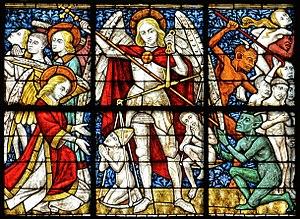
La pesée des âmes par l'archange Michel, détail des grandes verrières du Jugement dernier (XXème siècle) situées dans le transept sud de la Cathédrale Notre-Dame de Coutances - Manche.
Michel, Mika'il en arabe, Mîkhâ'êl en hébreu, Quis ut Deus ? en latin, signifiant « Qui est comme Dieu ? », est un des sept archanges majeurs des religions abrahamiques.